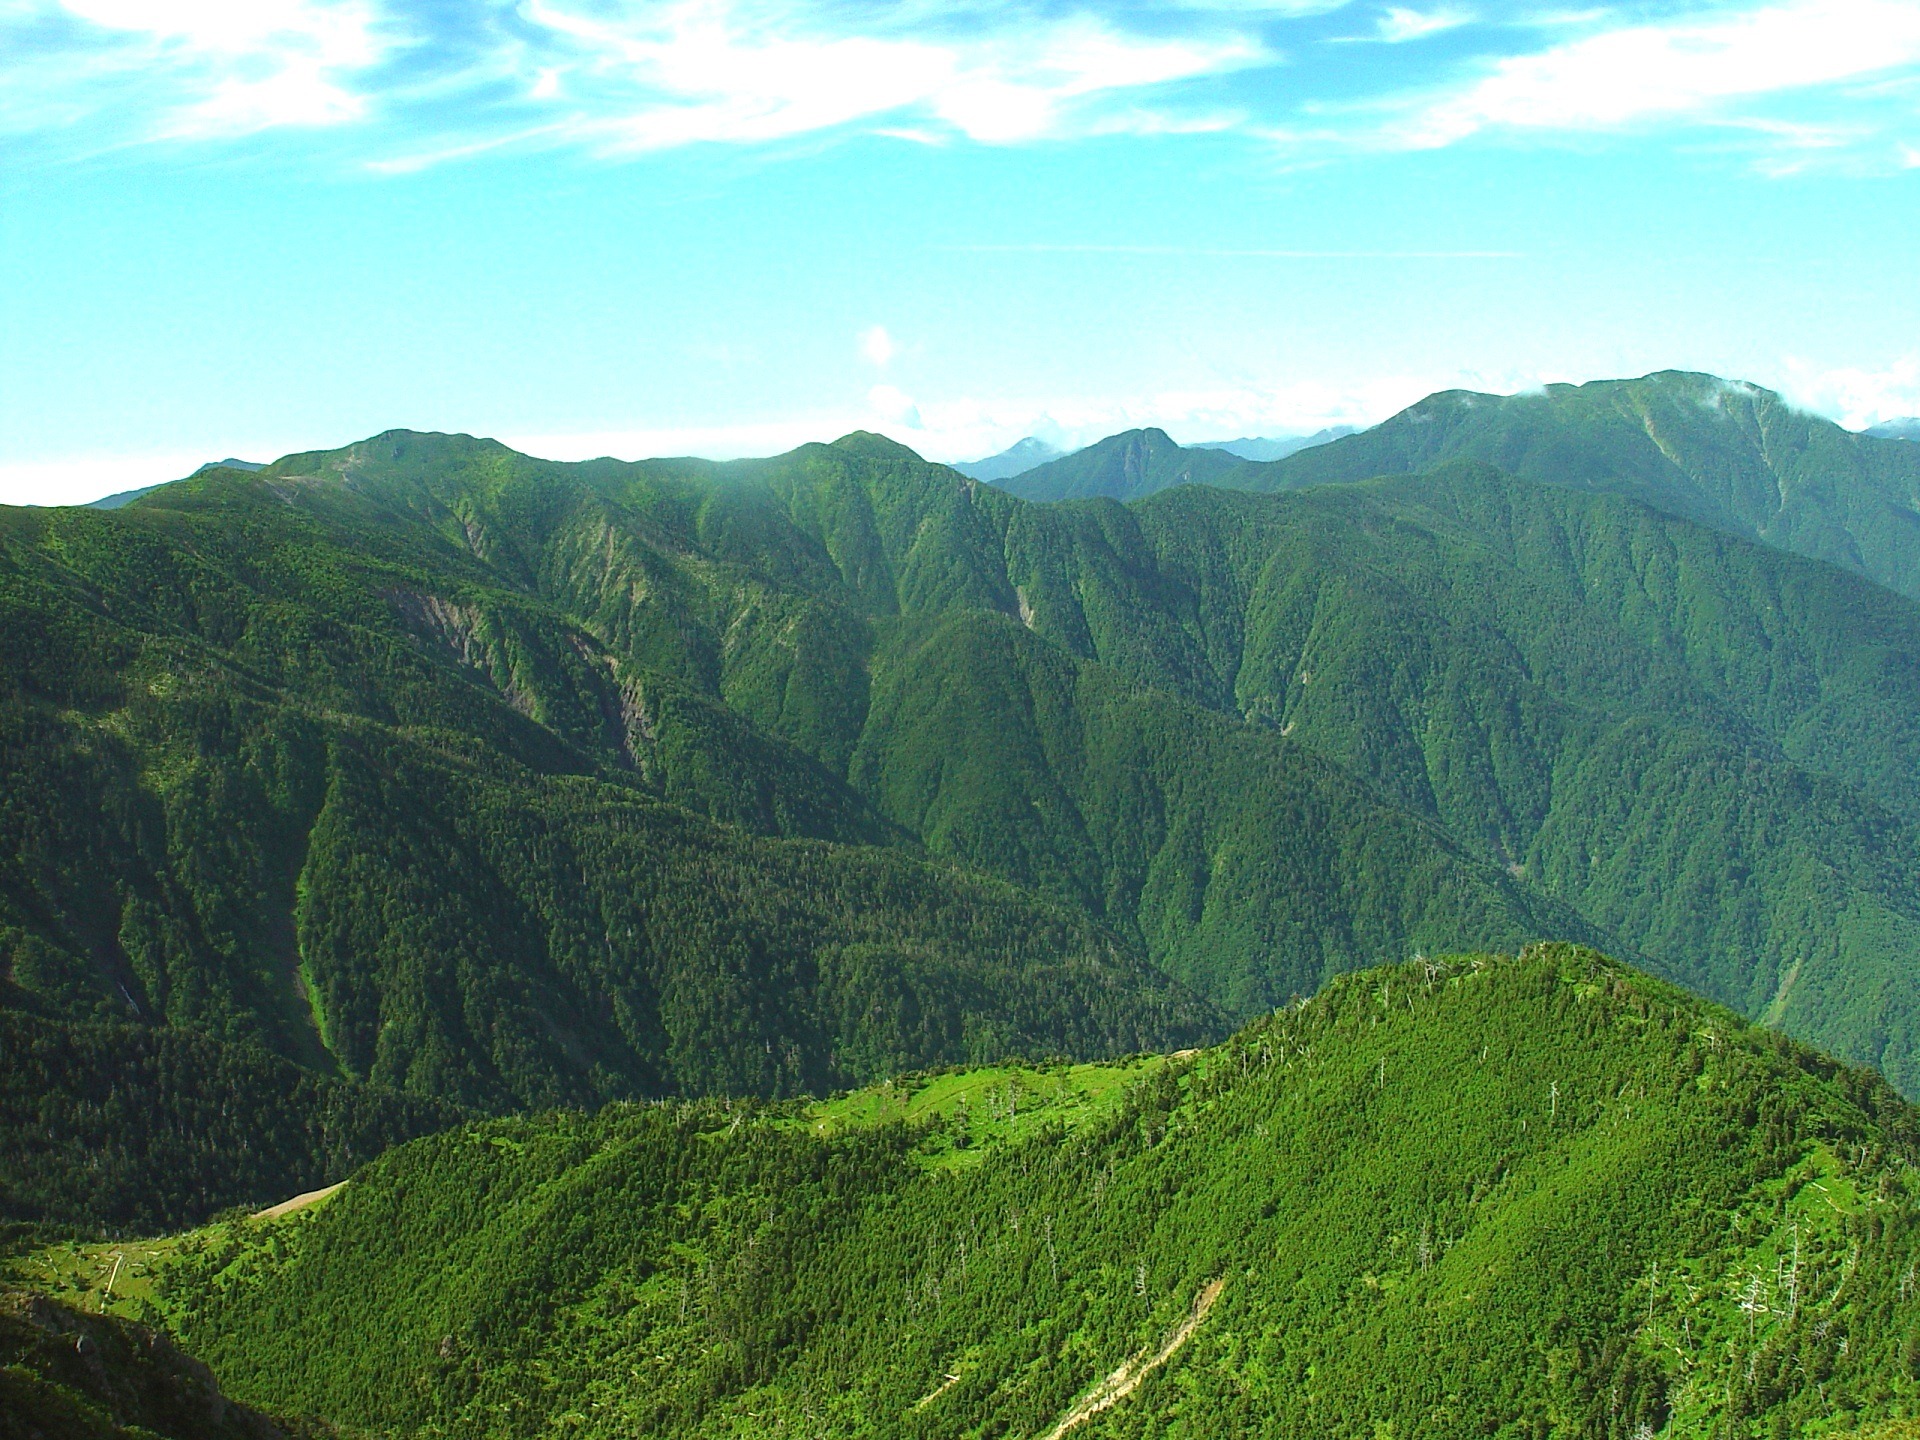
landscape, tree, nature, forest, wilderness, mountain, sky, meadow, hill, valley, mountain range, summer, spring, green, scenic, gorge, japan, highland, terrain, ridge, trees, woods, outside, clouds, mountains, alps, ravine, plateau, vista, fell, habitat, ecosystem, landform, mountain pass, hill station, natural environment, geographical feature, mountainous landforms